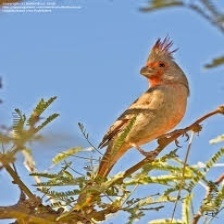
Species: PYRRHULOXIA
Scientific name: CARDINALIS SINUATUS